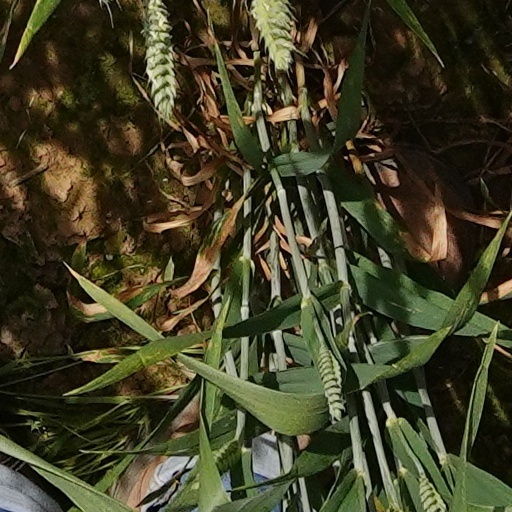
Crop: wheat